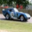
Label: automobile